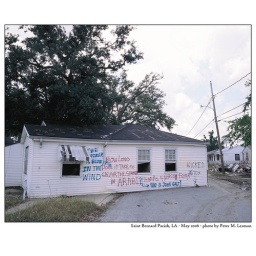
house in street